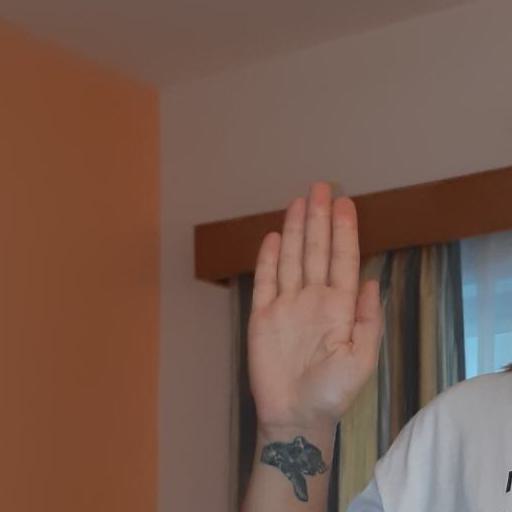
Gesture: stop